Joe Ostrowski

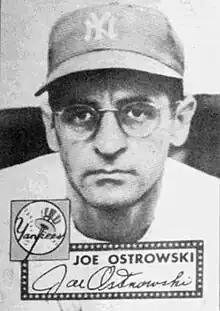
Ostrowski on Topps bubblegum card

Joseph Paul Ostrowski (November 15, 1916 – January 3, 2003) was a Major League Baseball pitcher. He played all or part of five seasons in the majors, from 1948 to 1952, for the St. Louis Browns and New York Yankees.